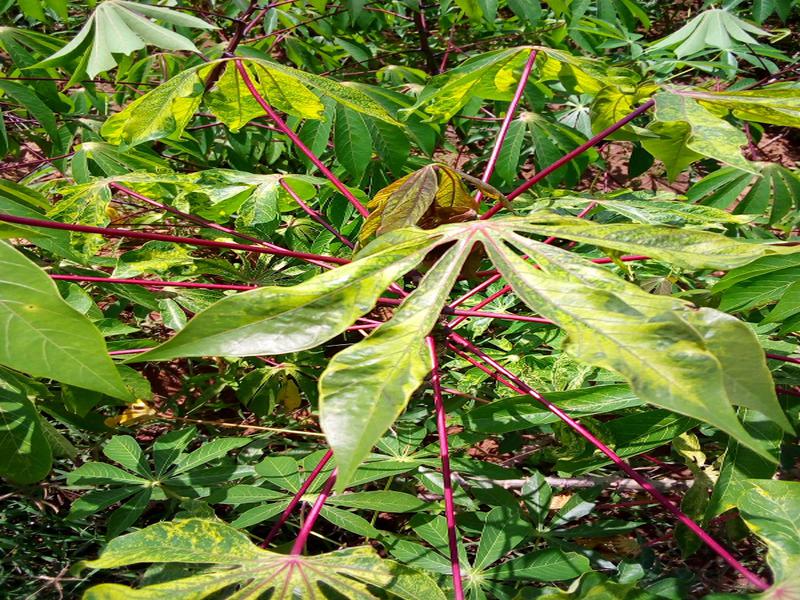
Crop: cassava
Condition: mosaic_disease